Carlo Croccolo

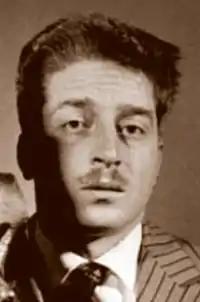
Croccolo during the 1950s

Carlo Croccolo (9 April 1927 – 12 October 2019) was an Italian actor, voice artist, director and screenwriter.